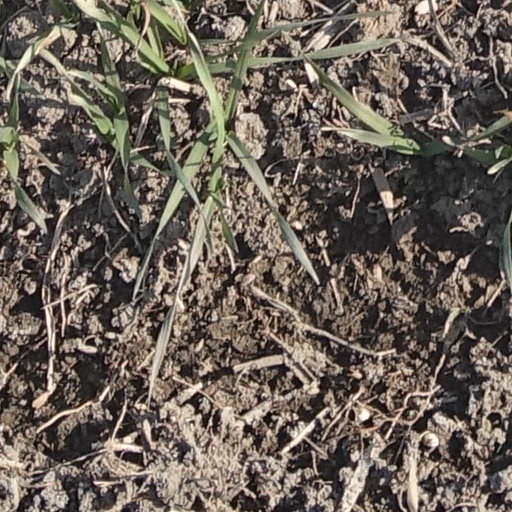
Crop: wheat